History of Lisbon

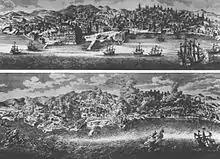
Lisbon before and after the 1755 earthquake

The young king Sebastian I was burning with zeal to go to Morocco and stop the advances of the Turkish-supported armies, an enterprise which held the promise of more land and revenues in North Africa for the nobles (they perhaps believing this would allow them to maintain their economic supremacy over the merchants), but the mercantile bourgeoisie also supported the effort as it would benefit Portuguese commerce in North Africa. Sebastian used much of Portugal's imperial wealth to equip a large fleet and gather an army. He and the flower of the Portuguese nobility were killed in the military disaster of the Battle of Alcácer Quibir in 1578, his death triggering a succession crisis, where the main claimants to the throne were Philip II of Spain and António, Prior of Crato. The remaining Portuguese nobles and the high clergy were gathered once again to the arms of their like-minded counterparts, the Castilians, and supported Philip, a maternal grandson of Manuel I of Portugal. Philip sent an army of 40,000 men under the command of the Duke of Alba to invade Portugal. They defeated António's troops at the Battle of Alcântara and Philip was crowned Philip I of Portugal in 1581. Thus he at least partly fulfilled the ambition of his father, the Habsburg King Carlos I of Spain (also Charles V of the Holy Roman Empire), who was famously quoted by Friar Nicolau de Oliveira: "Se eu fora Rei de Lisboa eu o fora em pouco tempo de todo o mundo" ("If I were King of Lisbon, I would soon rule over all the world.") The union of Portugal with Spain lasted sixty years (1580–1640).